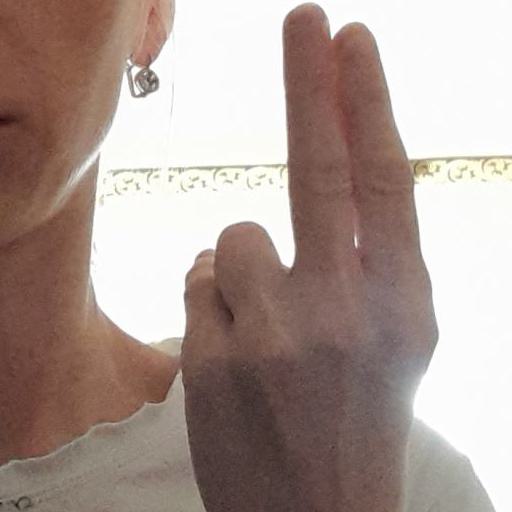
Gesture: two_up_inverted